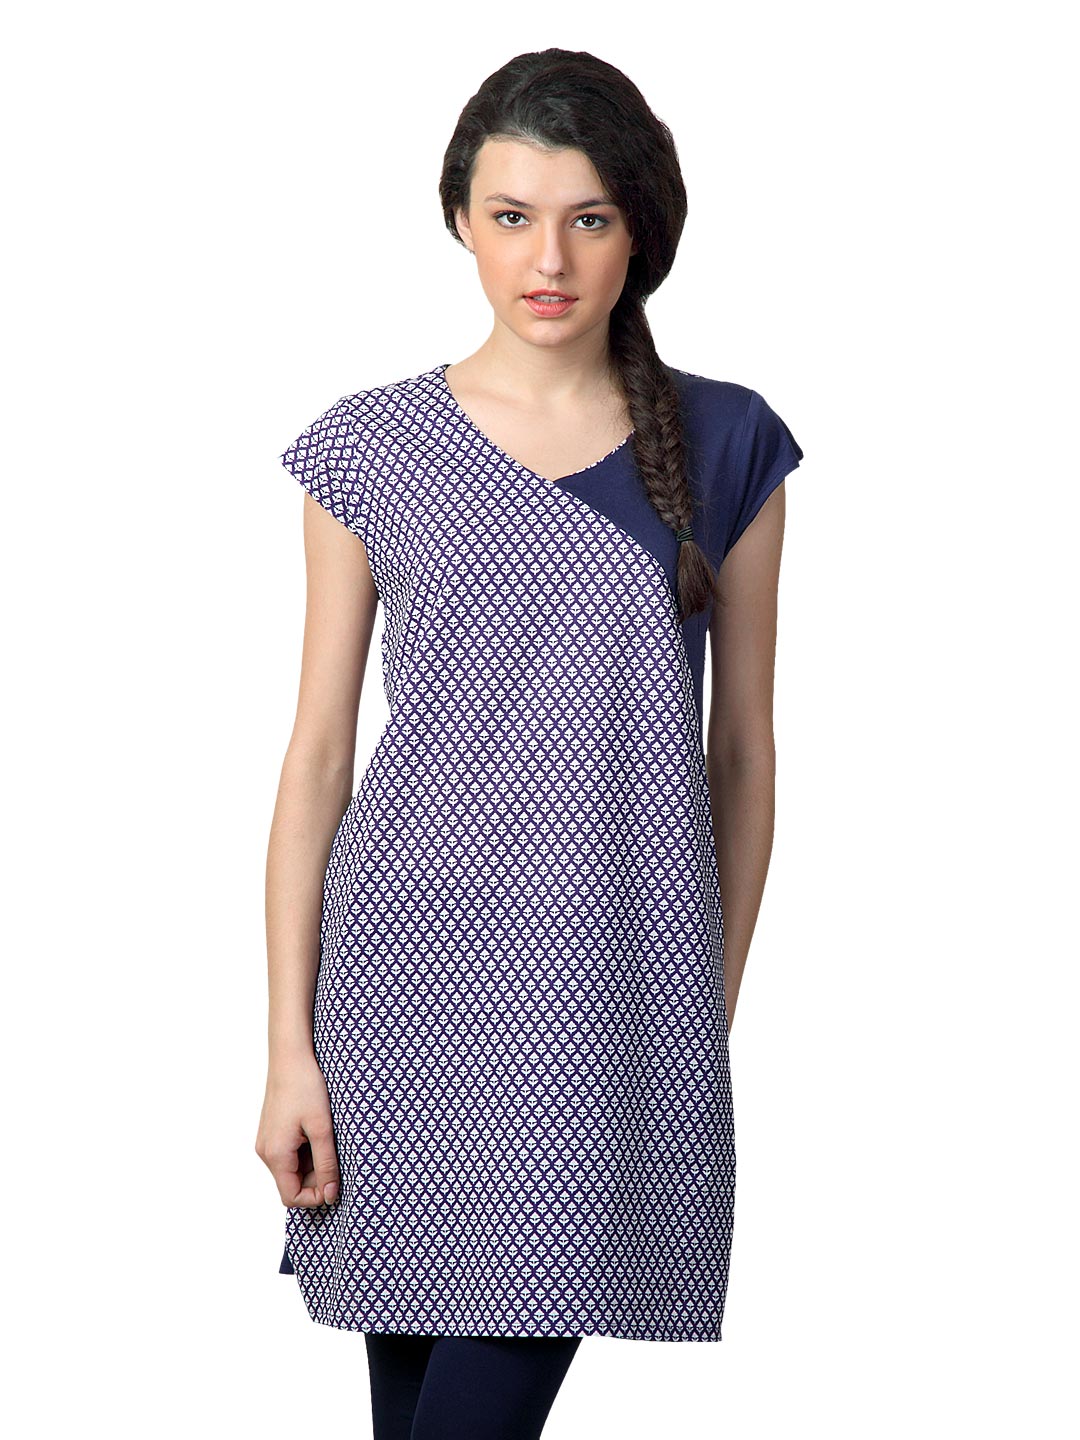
Alma Women Purple Printed Kurta
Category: Apparel / Topwear / Kurtas
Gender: Women
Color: Purple
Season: Summer 2012
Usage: Ethnic